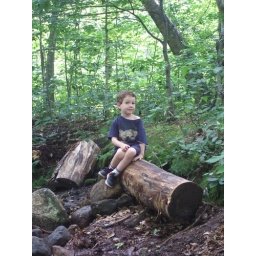
happy as a boy in the forest